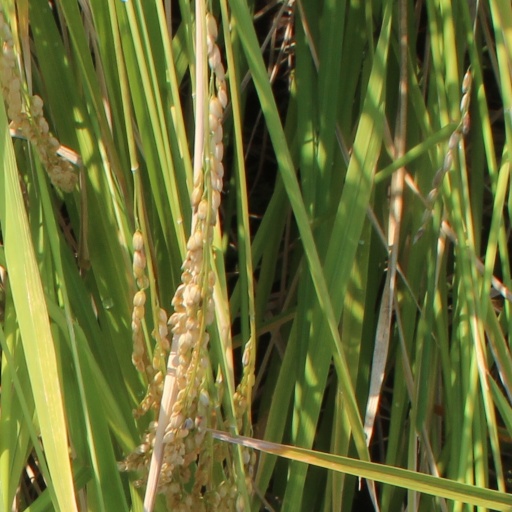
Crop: rice